St. Stephen's P.E. Church

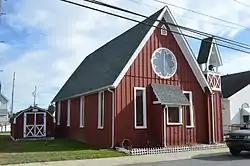
Front and northern side

The St. Stephen's Protestant Episcopal Church is a historic church building at 110 Fleming Street in Harrington, Delaware. It is a single-story wood-frame structure, built in 1876 in the Carpenter Gothic style.